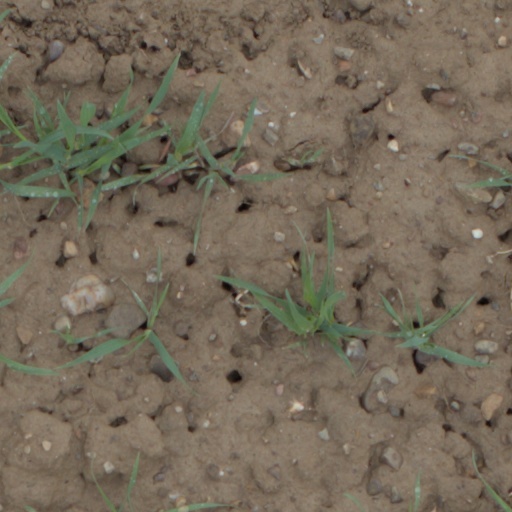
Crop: wheat